Suleiman I of Persia

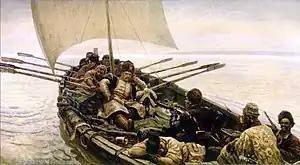

Suleiman's father, Abbas II, was the seventh Shah of Safavid Iran. In 1649, Abbas led an army to retake Kandahar, a bone of contention between the Safavid and the Mughal Empire originating back to Tahmasp I's reign. The war, though successful, was one of the reasons for an economic decline later in his reign which plagued the Safavid Empire until its dissolution. After the war for Kandahar, the Safavid army during Abbas' reign undertook two further military campaigns in the Caucasus: one in 1651 to destroy the Russian fortress on the Iranian side of the Terek River (which the Safavids considered as part of their realm), and one in 1659 to suppress the Georgian rebellion. The rest of Abbas' reign lacked any further rebellions and was relatively peaceful. A consequence of this peace was the decline of the army, which started during his reign and saw its peak in the reign of his successors.